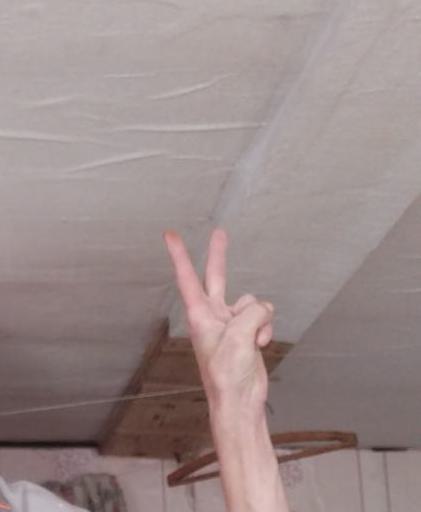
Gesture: peace